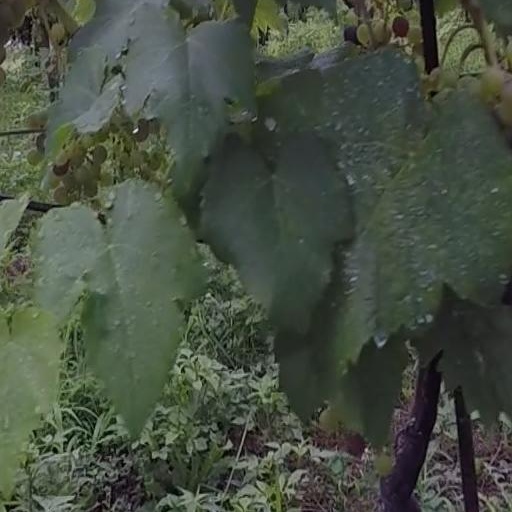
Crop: grape